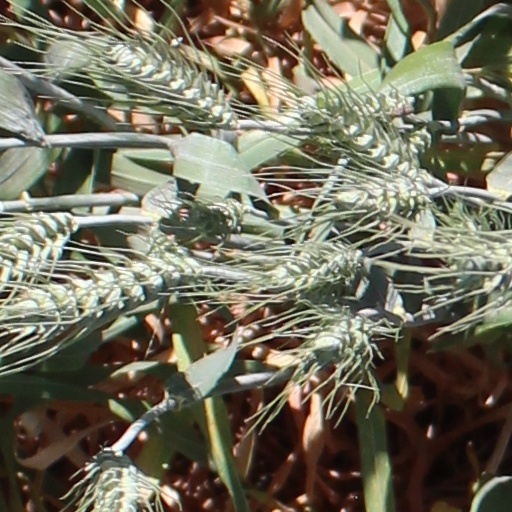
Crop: wheat